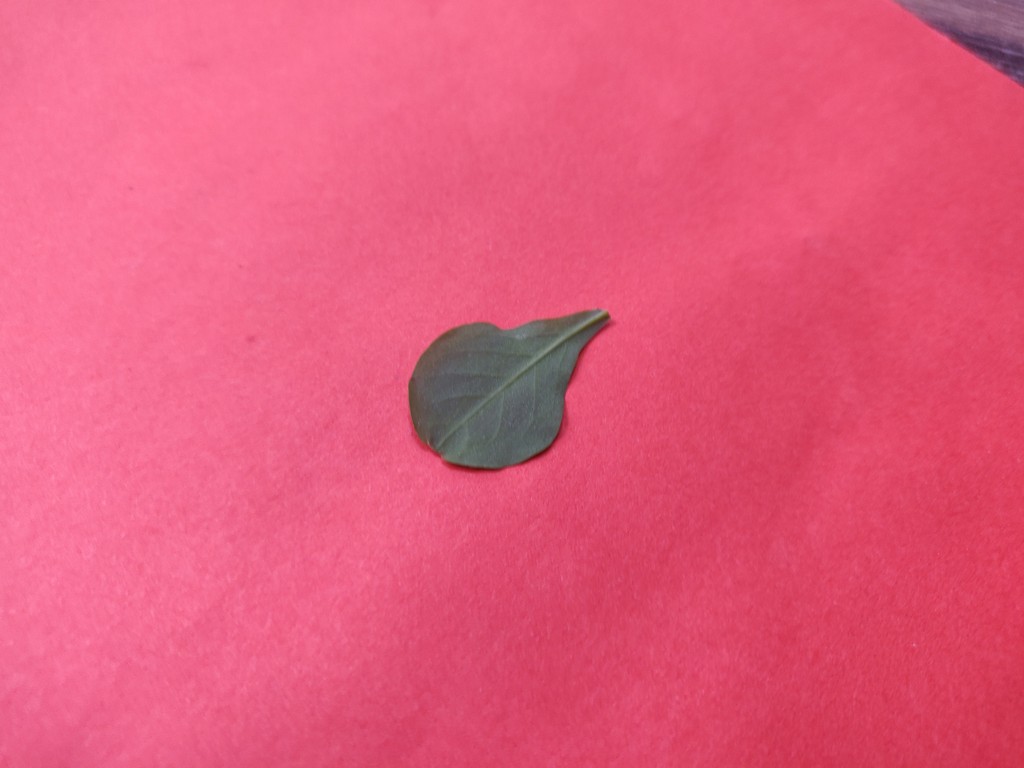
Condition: Healthy
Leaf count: single
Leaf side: back